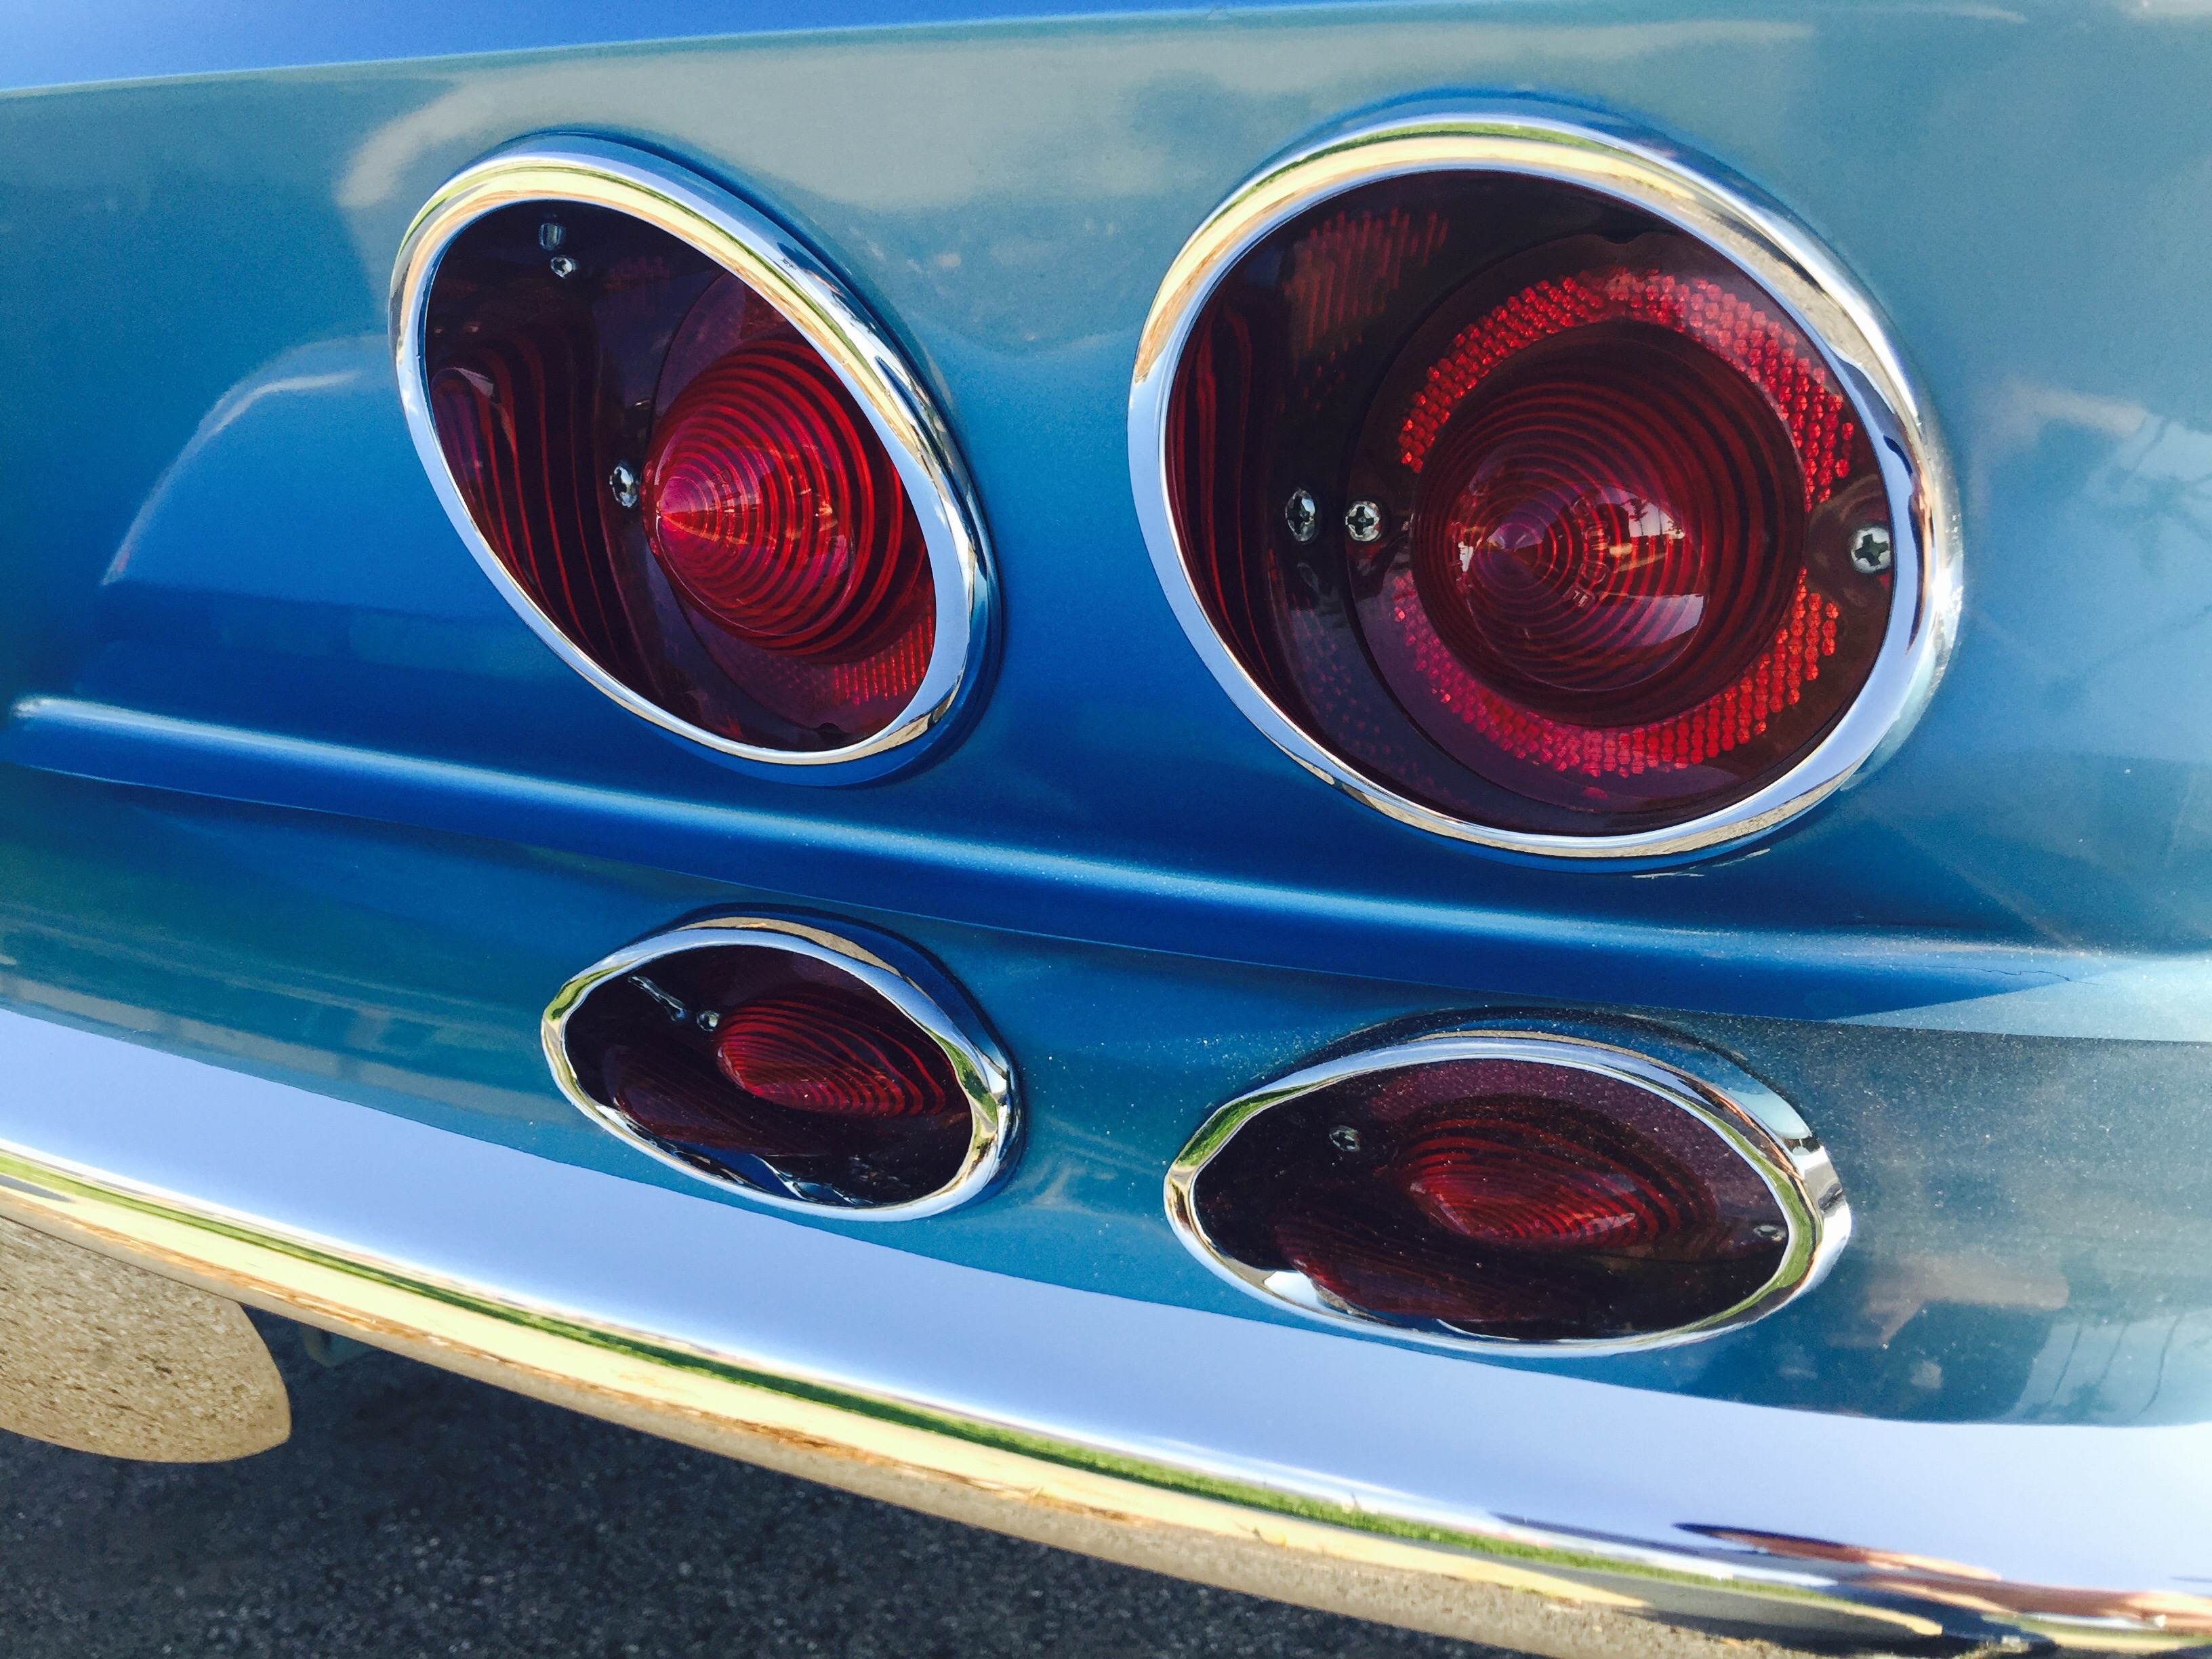
car, wheel, vehicle, sports car, bumper, muscle car, rim, sedan, chevrolet, land vehicle, automobile make, automotive exterior, compact car, automotive design, luxury vehicle, executive car